Slavo-Serbia

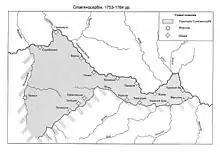
Map of Slavo-Serbia

By the decree of the Senate of May 29, 1753, the free lands of this area were offered for settlement to Serbs, Romanians, Bulgarians, Greeks and other Balkan peoples of Orthodox Christian denomination to ensure frontier protection and development of this sparsely inhabited part of the steppes.